History of the ambulance

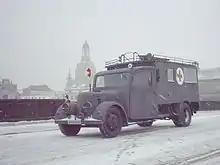
A German ambulance of the World War II era

In the late 19th century, the automobile was being developed, and started to be introduced alongside horse-drawn models; early 20th-century ambulances were powered by steam, gasoline, and electricity, reflecting the competing automotive technologies then in existence. However, the first motor-powered ambulance was brought into service in the last year of the 19th century, with the Michael Reese Hospital, Chicago, taking delivery of the first automobile ambulance, donated in February 1899 by 500 prominent local businessmen. This was followed in 1900, by New York City, which extolled its virtues of greater speed, more safety for the patient, faster stopping and a smoother ride. These first two automobile ambulances were electrically powered with motors on the rear axle.